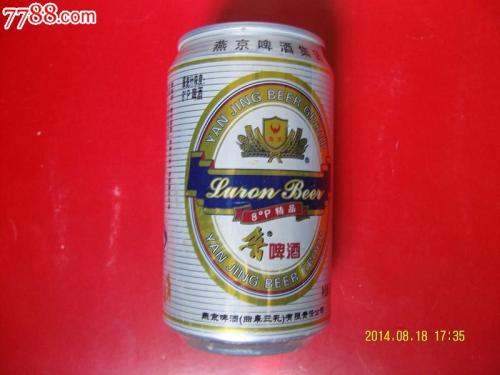
Label: metal